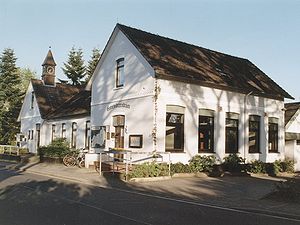
Klein Nordende
Kommunecenter
Klein Nordende er en by og en kommune i det nordlige Tyskland, beliggende i Amt Elmshorn-Land under Kreis Pinneberg. Kreis Pinneberg ligger i den sydlige del af delstaten Slesvig-Holsten.